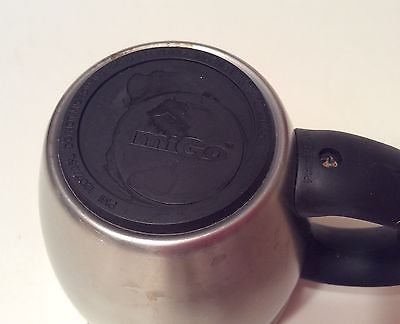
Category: mug